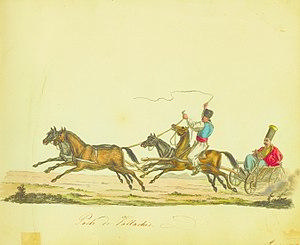
L’histoire de l’armée ottomane peut être divisée en cinq périodes principales. Les bases de ce qu'elle deviendra sont posées entre 1299 avec la fondation de l'empire ottoman et 1453. La « période classique » débute en 1451 avec le couronnement du sultan Mehmed II, jusqu'à la paix de Zsitvatorok en 1606. Les réformes militaires couvrent une période qui s'étend de 1606 à 1826, où l'armée ottomane entre dans ce qui est appelé la « période moderne » jusqu'au milieu du XIXᵉ siècle. Le déclin de l'empire et de son armée commence en 1861 avec le règne du sultan Abdülaziz et s'effondre en 1918 après l'armistice de Moudros.